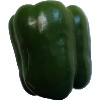
Label: green_pepper